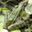
Label: frog